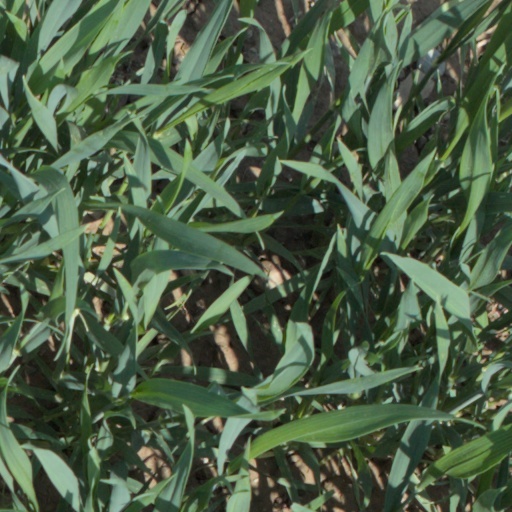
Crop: wheat